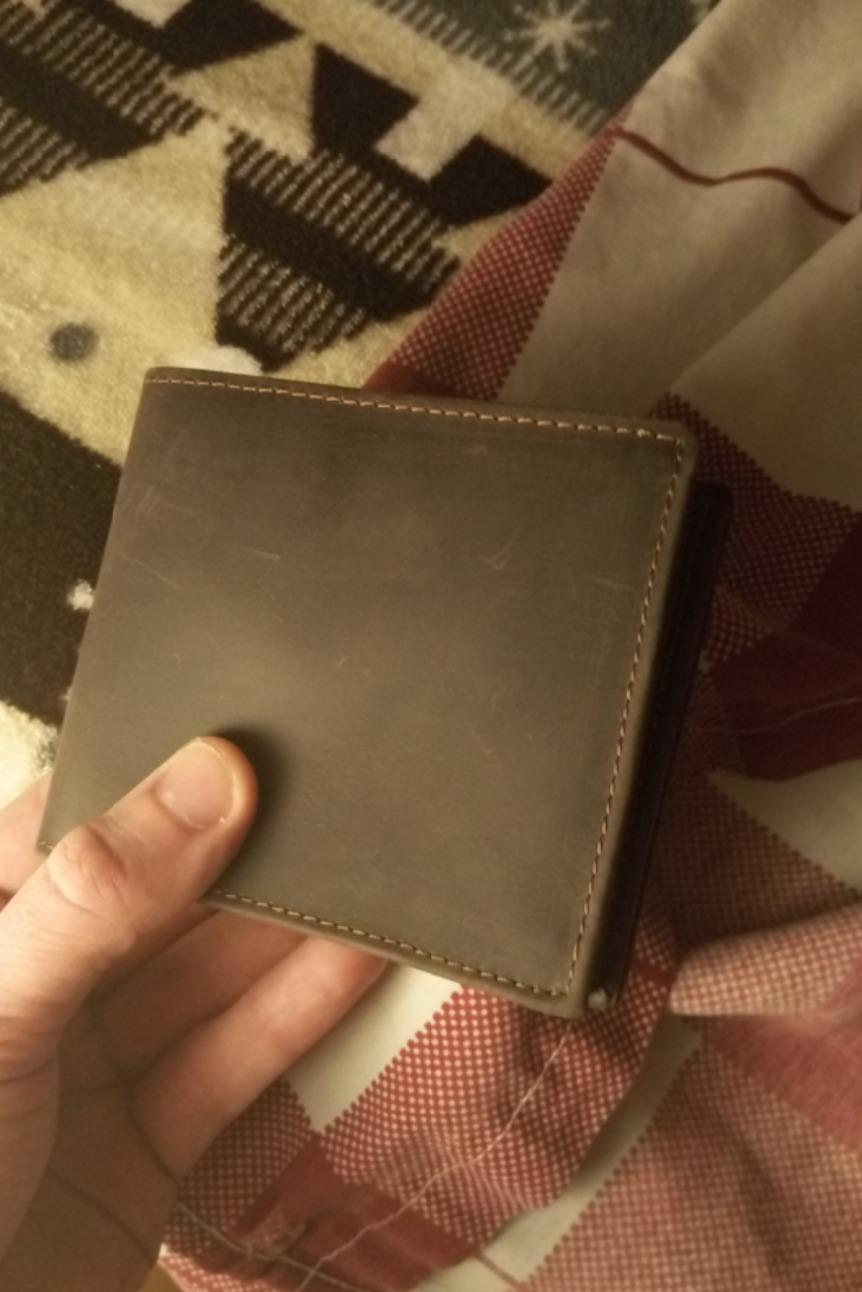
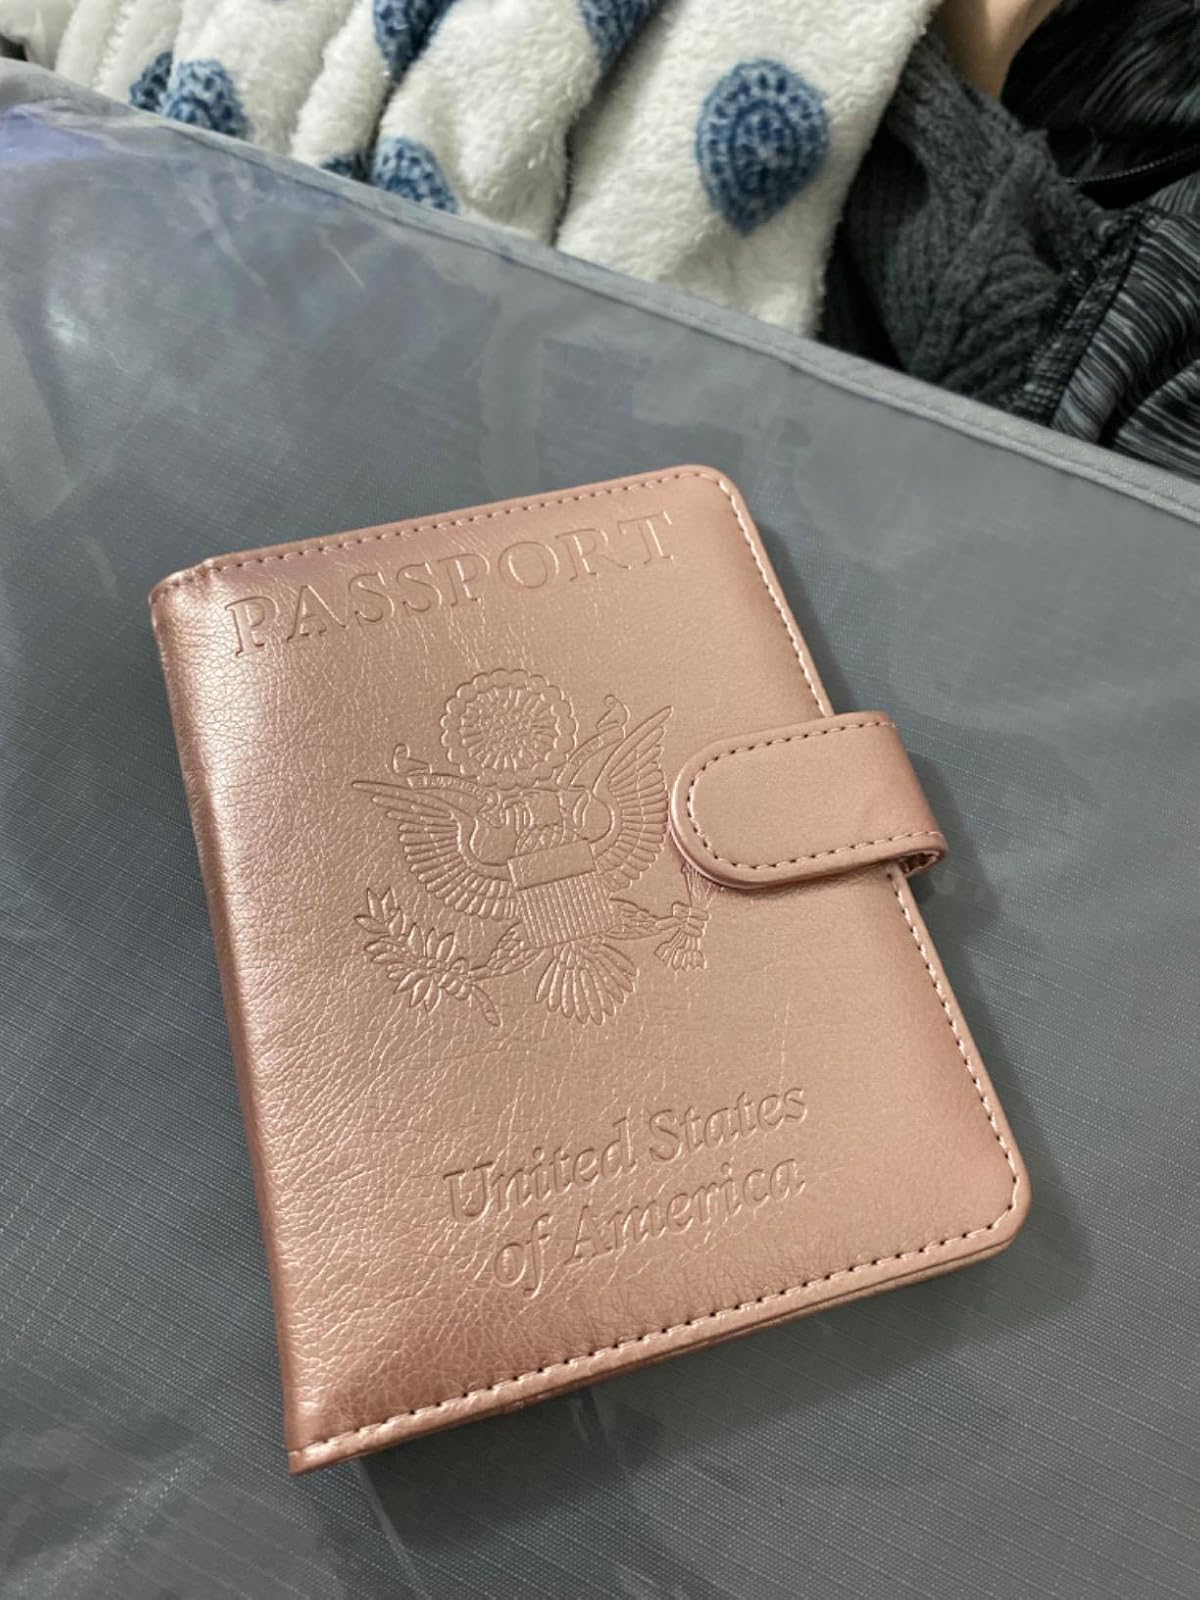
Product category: accessories_wallet
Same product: no